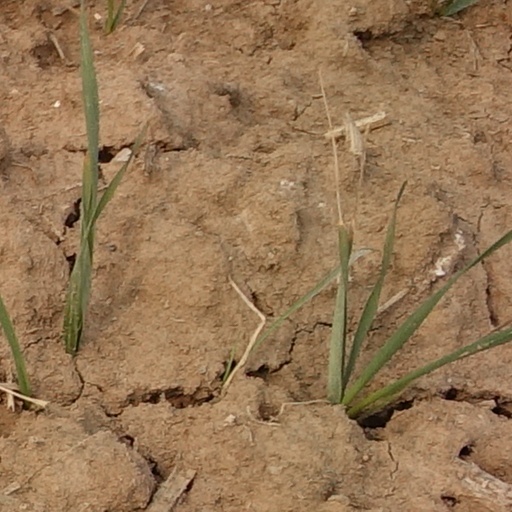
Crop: wheat